Gerry Marsden

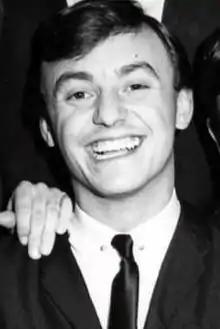
Marsden in 1964

Gerard Marsden MBE (24 September 1942 – 3 January 2021) was an English singer-songwriter, musician and television personality, best known for being leader of the Merseybeat band Gerry and the Pacemakers. He was the younger brother of fellow band member Freddie Marsden.